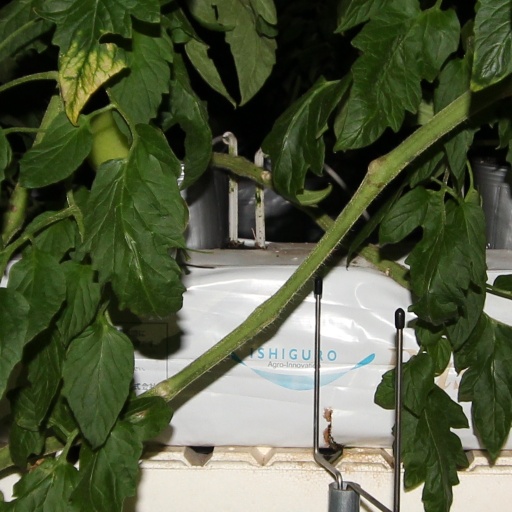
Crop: tomato